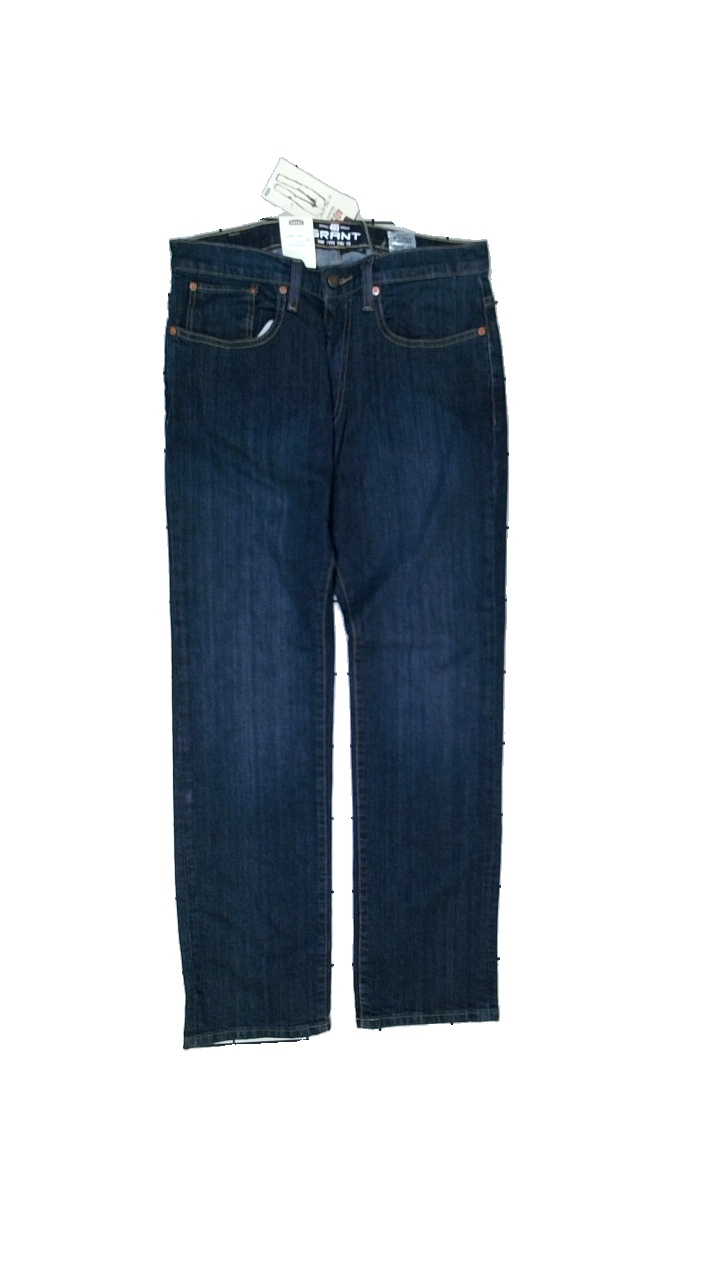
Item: Jeans (Men)
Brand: Grant
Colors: Blue
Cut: Regular
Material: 100% cotton
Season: All
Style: Denim
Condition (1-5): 4
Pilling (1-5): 5
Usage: Reuse
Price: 50-100